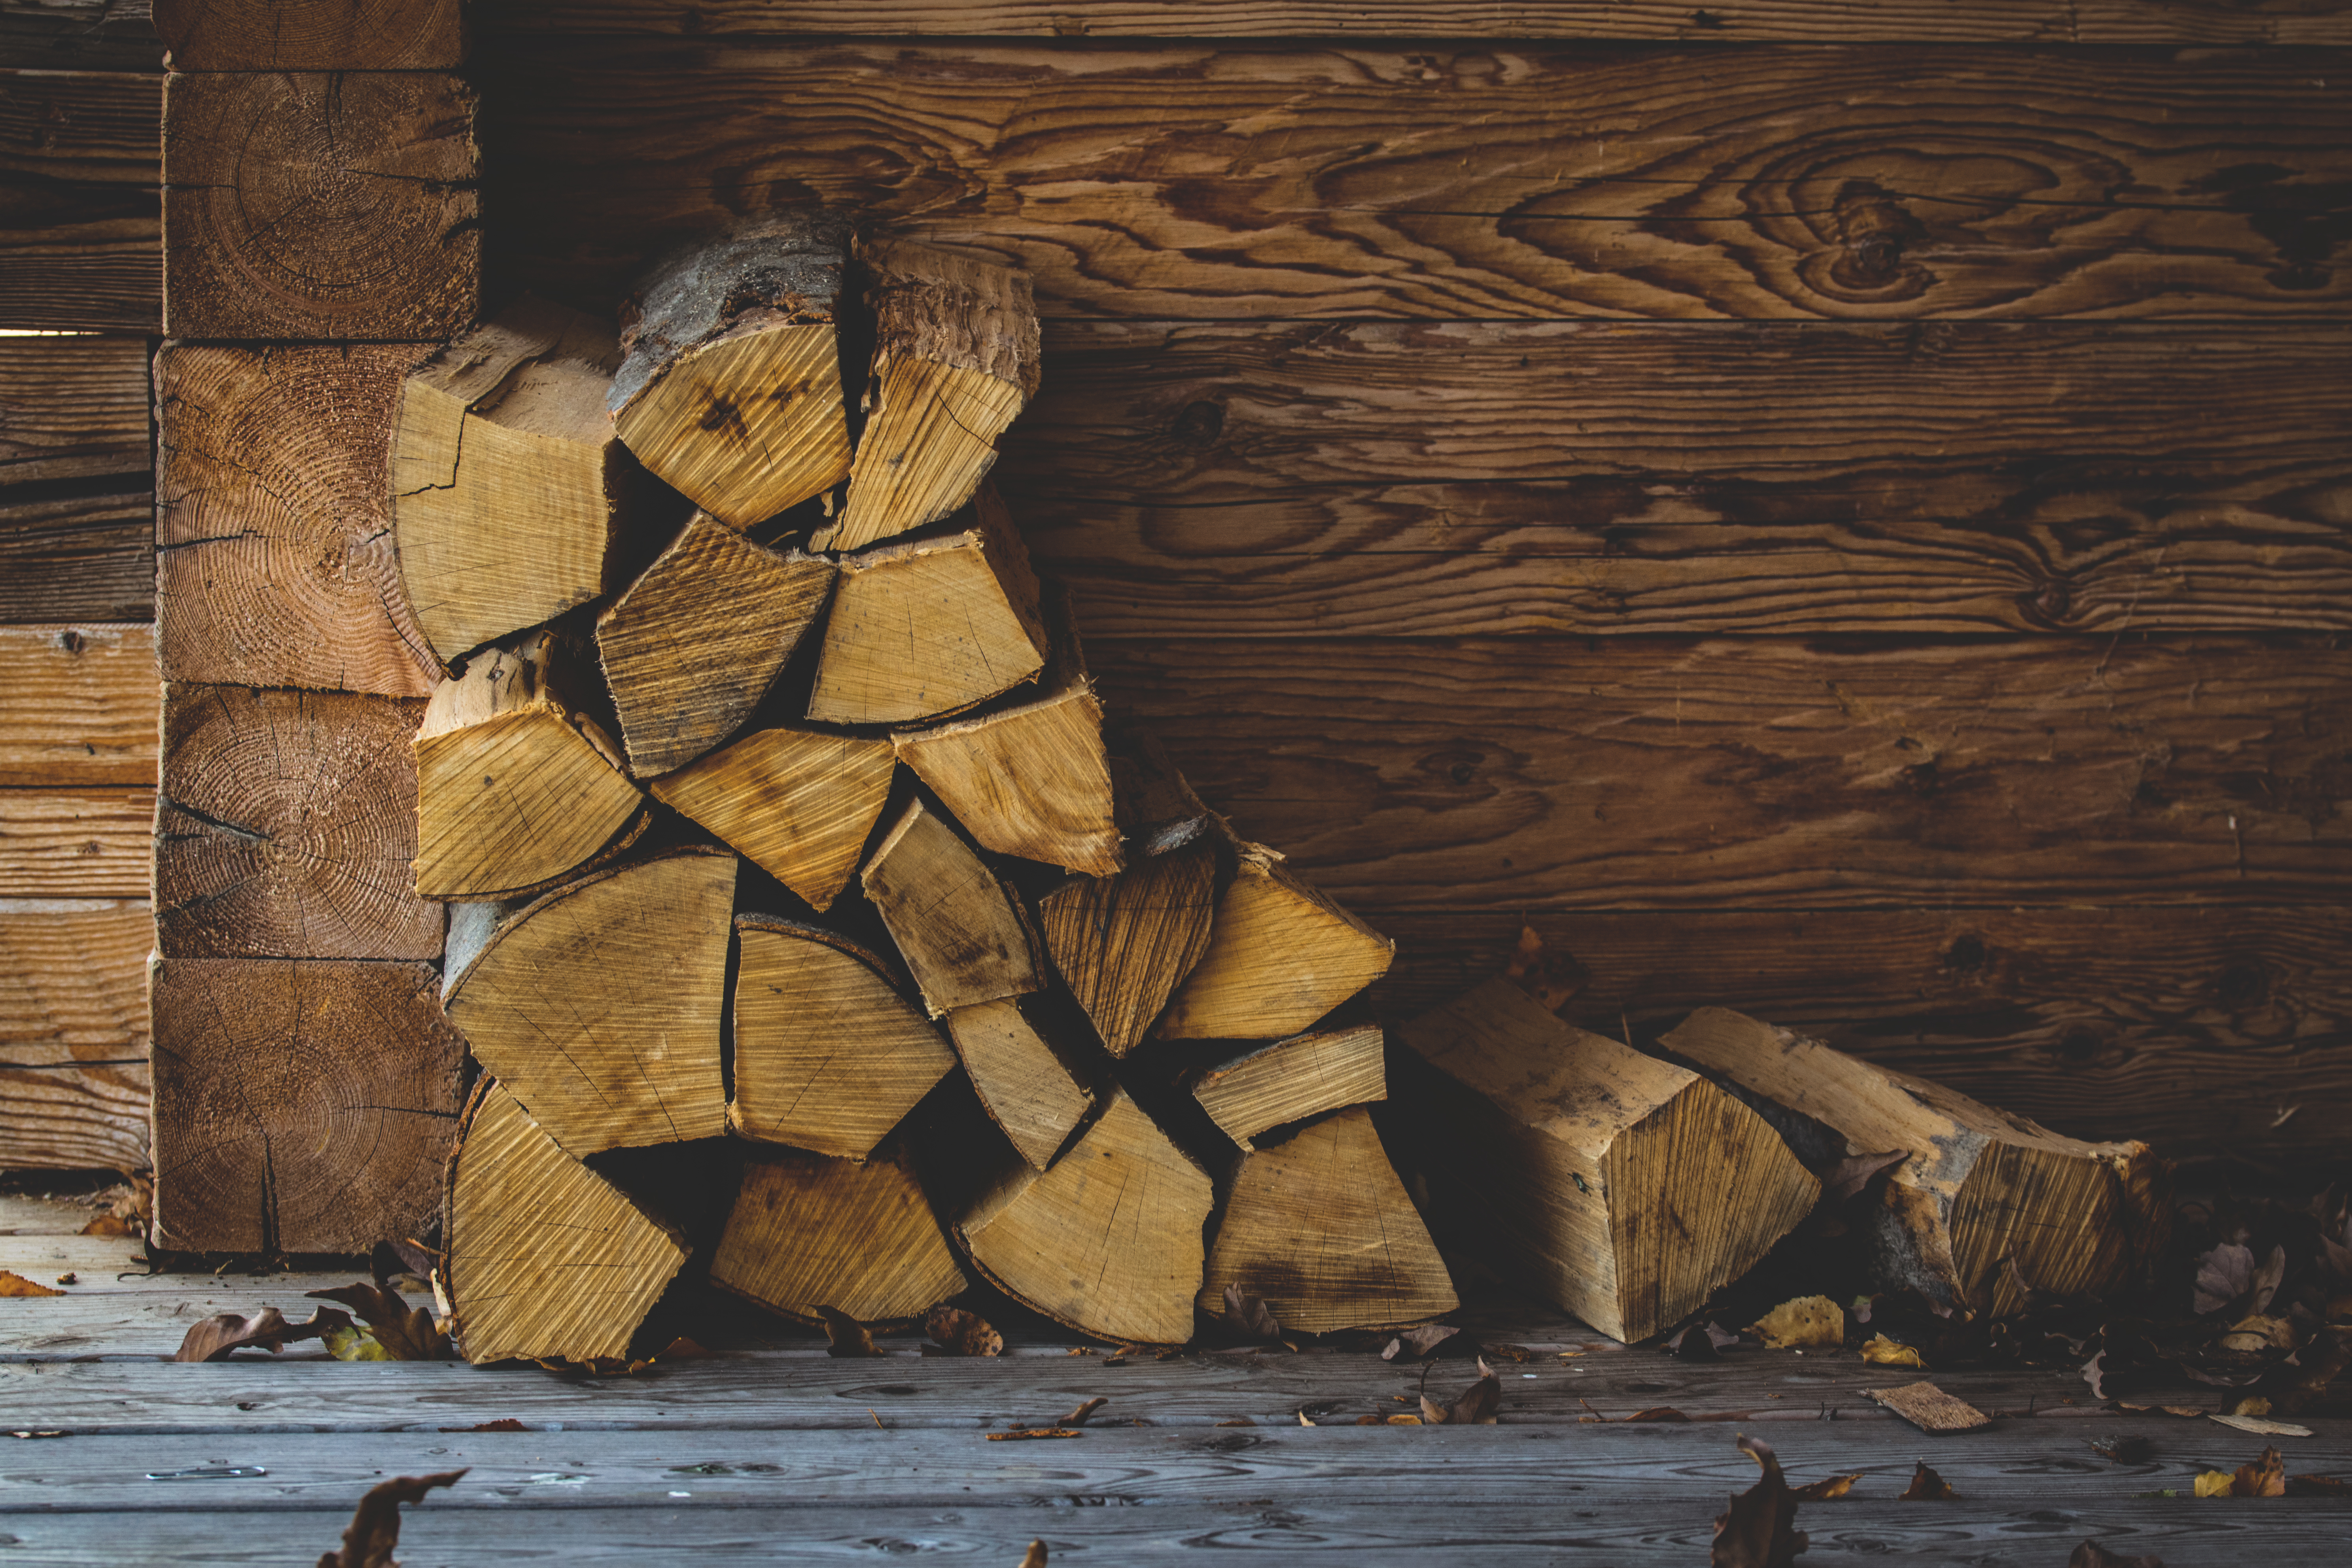
wood, texture, wall, pattern, color, firewood, painting, art, temple, logs, carpentry, wooden, carving, dry leaves, modern art, wooden wall, chopped wood, ancient history, wooden logs, cabin wall